Hunchback (gene)

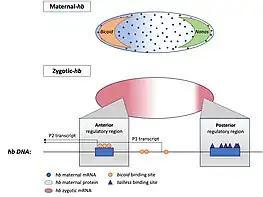
Maternal (Top) and zygotic (Bottom) "hunchback (hb)" patterning and regulation.

Maternal "Hunchback" RNA enters the embryo at the syncytial blastoderm stage, where the entire embryo has undergone many nuclear divisions but has one communal cytoplasm, allowing for RNA to disperse freely throughout the embryo. This allows the maternal effect genes "Hunchback", "Bicoid", "Nanos", and "Caudal" to regulate zygotic genes to create different identities for different regions of the body.